Marxist schools of thought

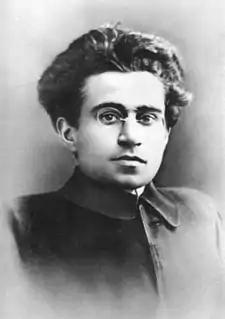
Gramsci in 1916

Marxism–Leninism is a political ideology developed by Joseph Stalin which according to its proponents is based in Marxism and Leninism. The term describes the specific political ideology which Stalin implemented in the Soviet Union and in a global scale in the Comintern. There is no definite agreement between historians of about whether Stalin actually followed the principles of Marx and Lenin. It also contains aspects which according to some are deviations from Marxism such as socialism in one country.